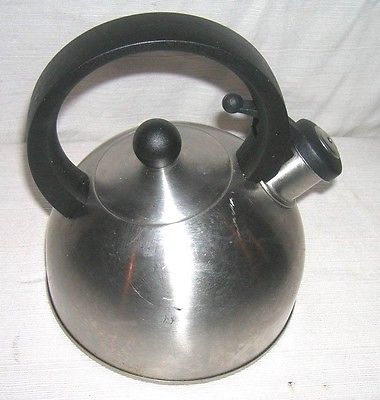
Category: kettle